Cooler

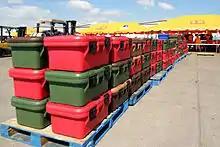
The United States Armed Forces and The Federal Emergency Management Agency have used cooler systems made by Cambro

The original inventor of the cooler is unknown, with versions becoming available in various parts of the world throughout the 1950s.